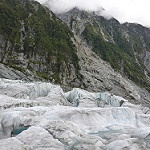
Label: glacier